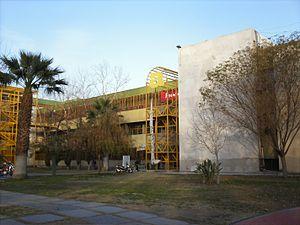
La province de San Juan est une province de l'Argentine située à l'ouest du pays. Elle est limitée au nord par la province de La Rioja, au sud-est par la province de San Luis, au sud par la province de Mendoza et à l'ouest par la cordillère des Andes, qui la sépare du Chili.